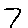
Label: 7